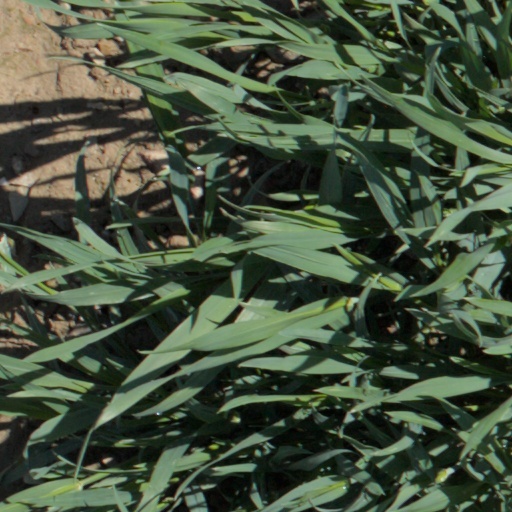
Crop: wheat